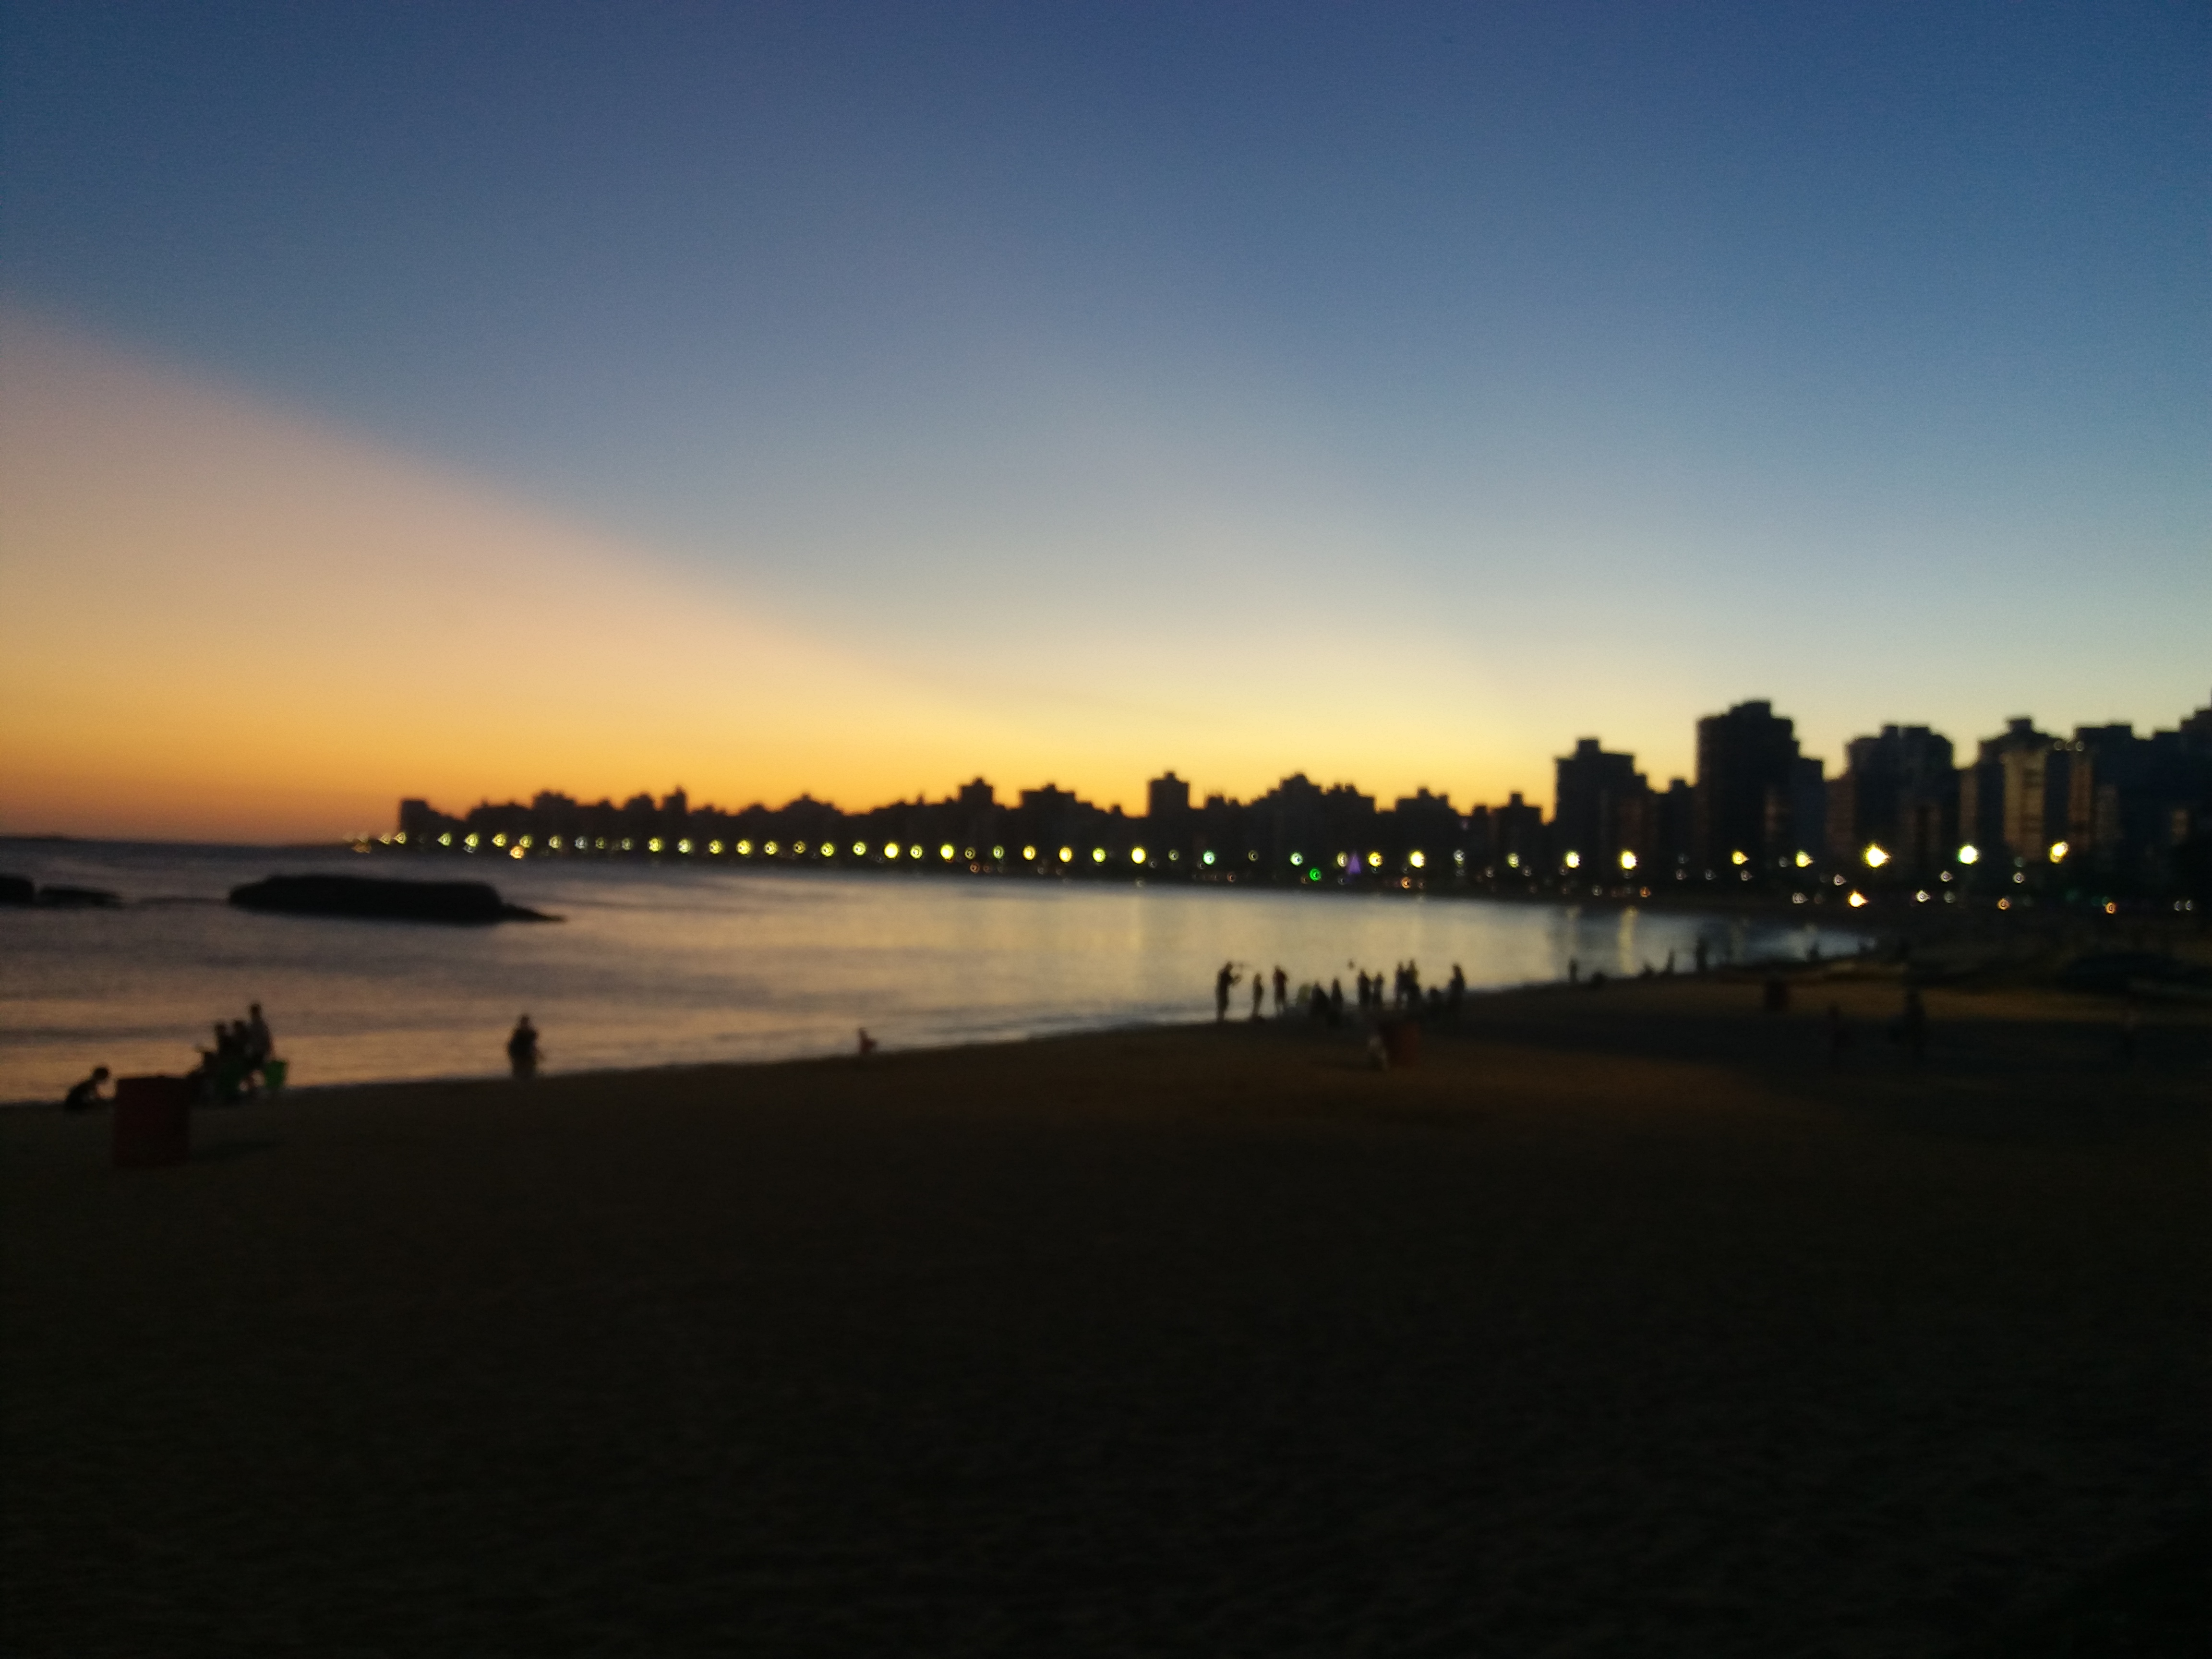
nature, sky, body of water, horizon, water, sunset, beach, dusk, sea, evening, ocean, shore, sunrise, cloud, morning, coast, afterglow, night, reflection, dawn, tree, wave, calm, sand, city, vacation, river, sunlight, landscape, sound, coastal and oceanic landforms, bay, bank, wind wave, tourism, mountain, sun